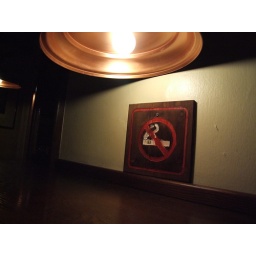
This is the first no smoking sign I can ever remember seeing in a bar or cafe in Vienna!